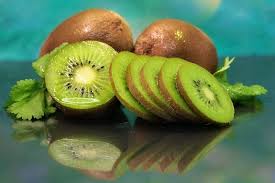
Label: Kiwi